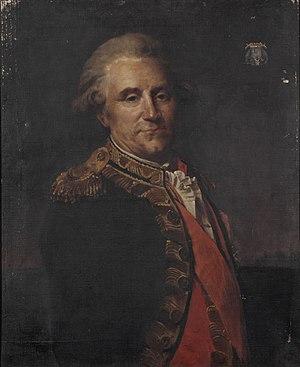
L'amiral Antoine-Jean-Marie Thévenard (1733-1815)
La liste des personnes transférées au Panthéon, à Paris, présente les 78 personnalités panthéonisées à ce jour.
Antoine-Jean-Marie Thevenard, né à Saint-Malo le 7 décembre 1733, et mort à Paris le 9 février 1815, est un officier de marine et homme politique français. Il termine sa carrière au grade de vice-amiral.